HMAS Tobruk (D37)

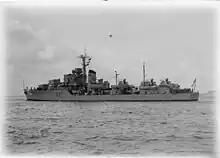
"Tobruk"

"Tobruk"s primary armament consisted of four Mark III guns, fitted forward in two twin turrets. For anti-aircraft defence, the ship carried twelve 40 mm Bofors anti-aircraft guns: three twin mountings on the aft half of the ship, and six single mountings. Two five-tube Pentad torpedo tube sets were carried. "Tobruk" was also fitted with a Squid anti-submarine mortar.